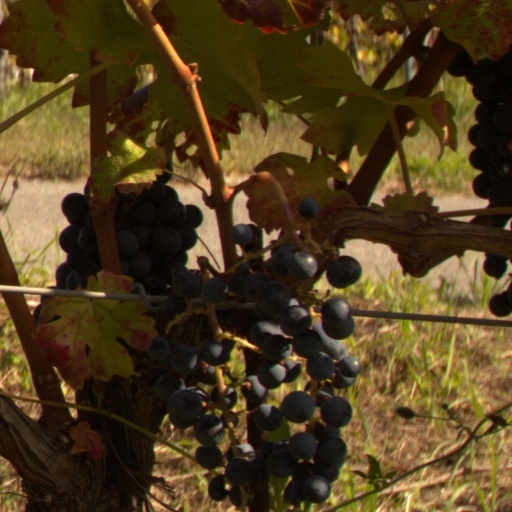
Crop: grape